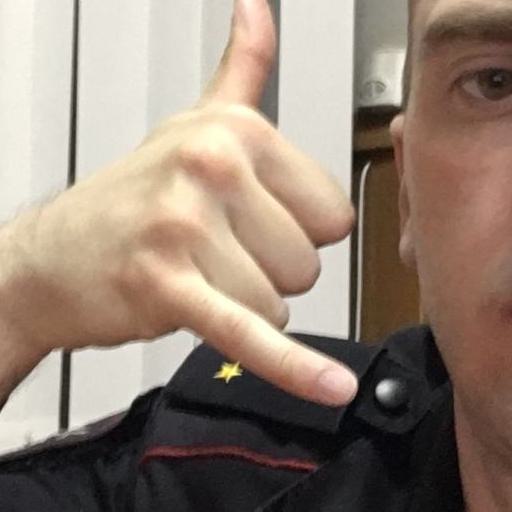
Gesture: call